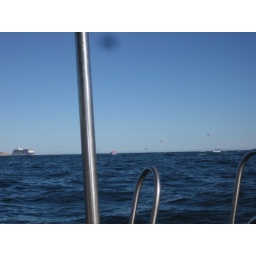
View of cruise ships in the bay off the beach in Cabo.